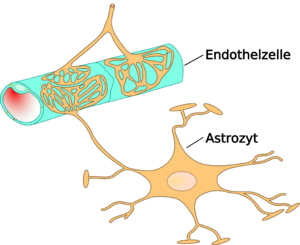
Représentation schématique de l'interaction endothélium-astrocyte à la barrière hémato-encéphalique
Le rôle de la barrière hémato-encéphalique est d'isoler le cerveau des substances indésirables qui peuvent se trouver dans la circulation sanguine, tout en permettant le passage de nutriments indispensables au fonctionnement du cerveau, ainsi que l'évacuation des déchets produits par ce fonctionnement. Par conséquent, une attention toute particulière est portée, dans l'anatomie de la barrière hémato-encéphalique, aux éléments constitutifs de l'étanchéité entre le capillaire et l'espace cérébral, ainsi qu'aux éléments susceptibles de transport actif ou passif des matières entre ces deux espaces.